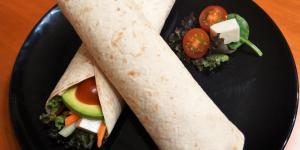
fajitas vegetarianas con queso